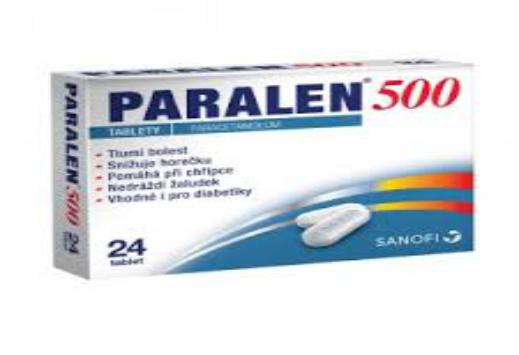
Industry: Medical